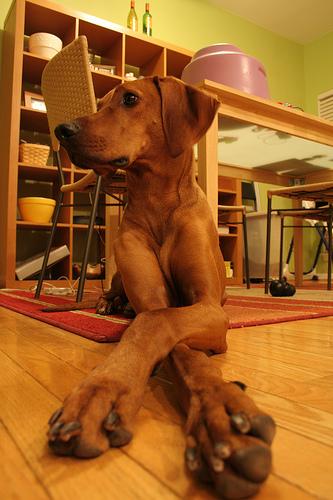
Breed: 207-n000045-redbone